Joseph Thurman Pearson Jr.

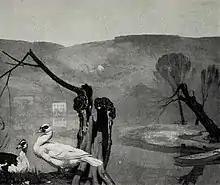
"On the Valley" (1916), University Club, Philadelphia

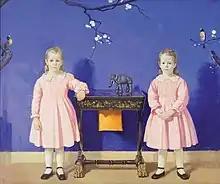
"The Twins: Virginia and Jane" (1917), Michener Art Museum

He attained early notoriety as a landscape painter for works influenced by Japanese art, and often featuring birds and animals. Among these was "On the Valley", exhibited at PAFA in 1916: